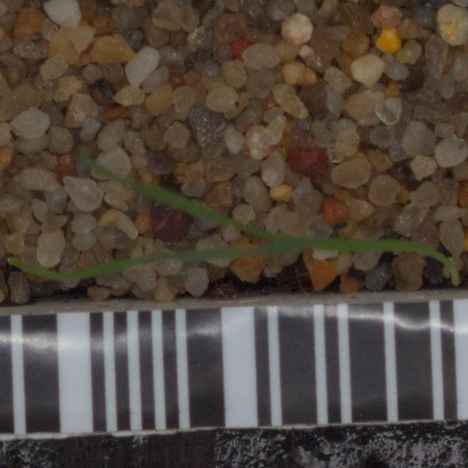
Label: black_grass